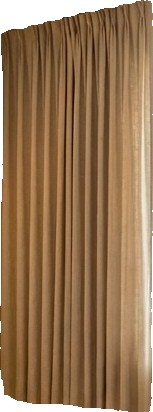
Surface category: curtain